Sky position (RA, Dec in degrees): 140.461, 28.0
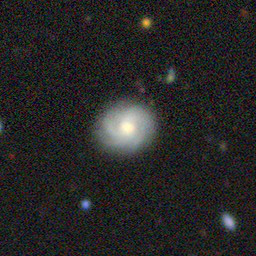
Galaxy morphology: Unbarred Tight Spiral Galaxies